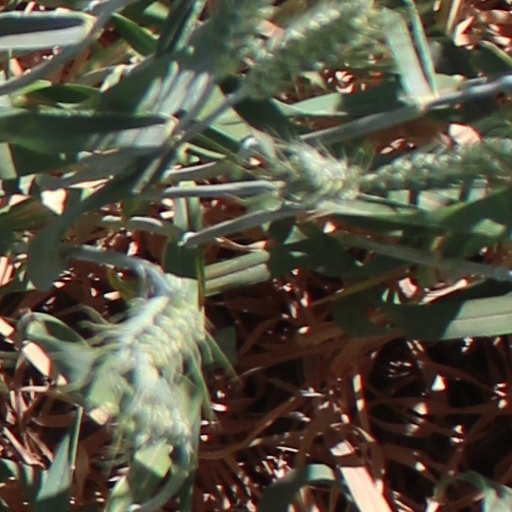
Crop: wheat